Sadie Martinot

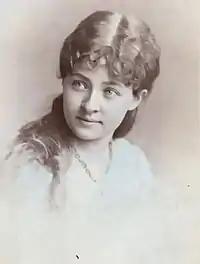
Sadie Martinot c. 1878

In 1876 Martinot joined Manhattan's Eagle Theatre as a $5-a-week walk-on player. Her debut came about in late August of that year when an injury prevented chorus girl Maude Branscombe from performing Cupid in that evening's performance of F. C. Burnand's "Ixion". The next year she joined Adah Richmond's company at $18 a-week, touring in "Chow Chow: or, A Tale of Pekin," in which she performed a popular imitation of Marie Aimee, singing "Pretty as a Picture" Later came a Christmas 1877 engagement at the Boylston Museum, Boston and a performance the following year at the city's Americus Club that led to an offer to join the Boston Museum stock company. That November she appeared at the Boston Museum in the original American production of Gilbert and Sullivan's "H.M.S. Pinafore" and, over the following few seasons, rose to be their leading soubrette. Martinot left The Boston Museum after actor-manager Dion Boucicault offered her a substantial raise to join him in England and her request for a modest salary adjustment was rejected by the Museum's management.